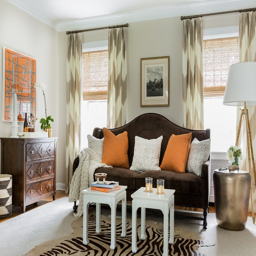
a living room designed by person .